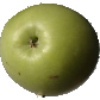
Label: apple_granny_smith